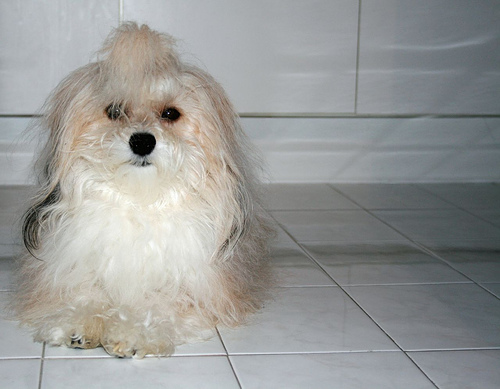
Breed: havanese